Women in Texas government

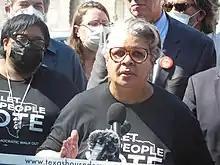
Senfronia Thompson is the longest serving woman in the Texas House of Representatives. She has served from 1973 to the present

Despite the presence of notable women in office, according to the Center for American Women and Politics, Texas has consistently ranked in the bottom half of American states for its percentage of female state legislators. Between 1975 and 2021, Texas has had on average the 35th most female legislators of any state. Texas reached a high of 25th in the nation for percentage of female legislators in 2009 and 2010 - the only two years the state has been in the top half of states - and a low of 43rd in 1983 and 1984. Since women were first elected to the Texas Legislature in the 38th Session, women have comprised on average 8.5% of the Texas Legislature, with a low of 0.5% in 1923 and 1927 (excluding 1925 and 1937 when no women were elected to either chamber) and a high of 26.1% in 2021. Since the 38th Session, 8.7% of the House's 150 members have been female, while the Senate has averaged 7.5% female senators out of its 31 members. In any given session where at least one woman was elected, the House has had a maximum of 25.1% female members and a minimum of 0.6% female members, while the Senate has had a maximum of 32.3% female members and a minimum of 3.2% female members.